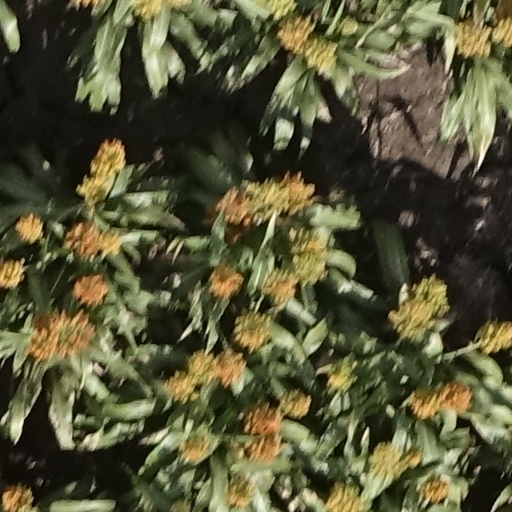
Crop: sorghum